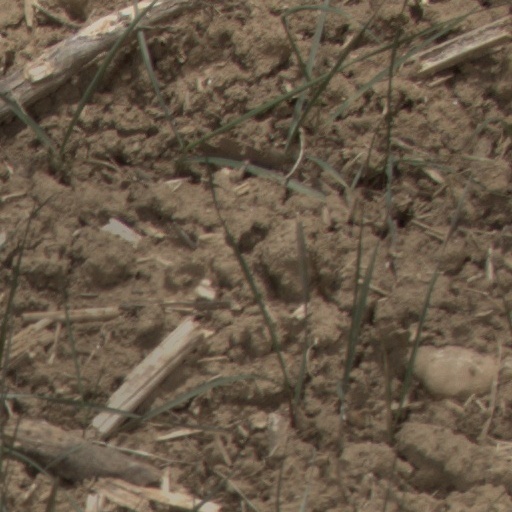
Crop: wheat